El Vacilón de la Mañana

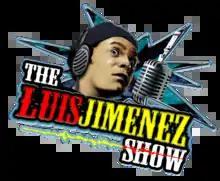

El Vacilón de la Mañana is a Spanish language weekday morning radio show. The show originates from WSKQ-FM in New York City, a Spanish radio station branded as "Mega 97.9", and it is syndicated live to a number of different markets in the US such as Providence, Rhode Island; Miami and Orlando, Florida; Atlanta, Georgia; Hartford, Connecticut; and Puerto Rico.